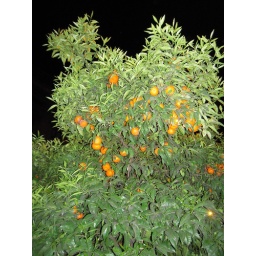
I've never seen an orange tree just out in the open before.